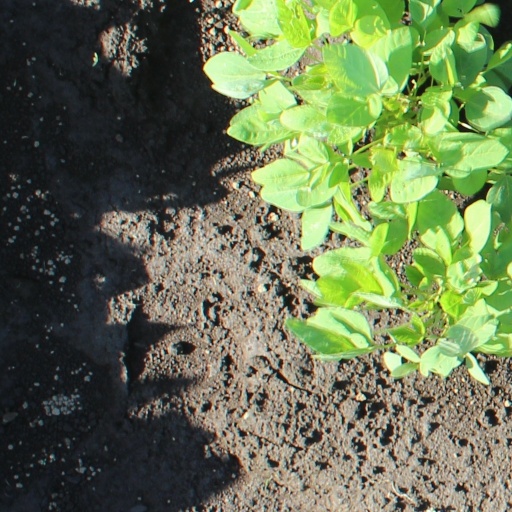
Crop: soybean